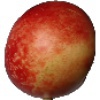
Label: nectarine